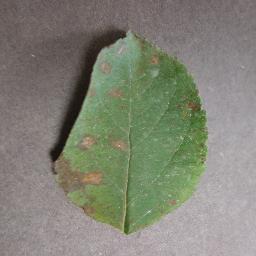
Label: Apple___Cedar_apple_rust